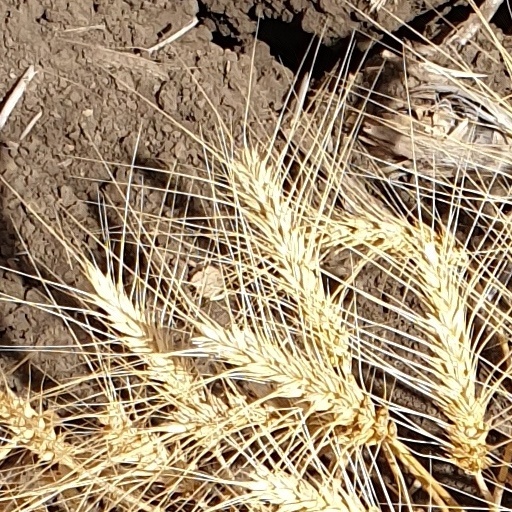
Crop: wheat